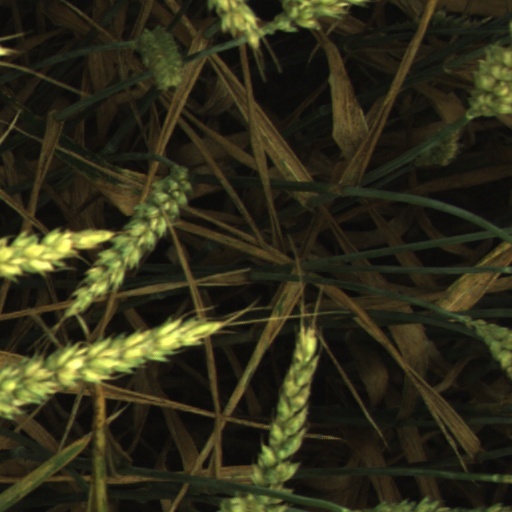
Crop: wheat